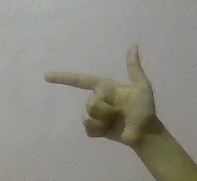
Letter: yaa